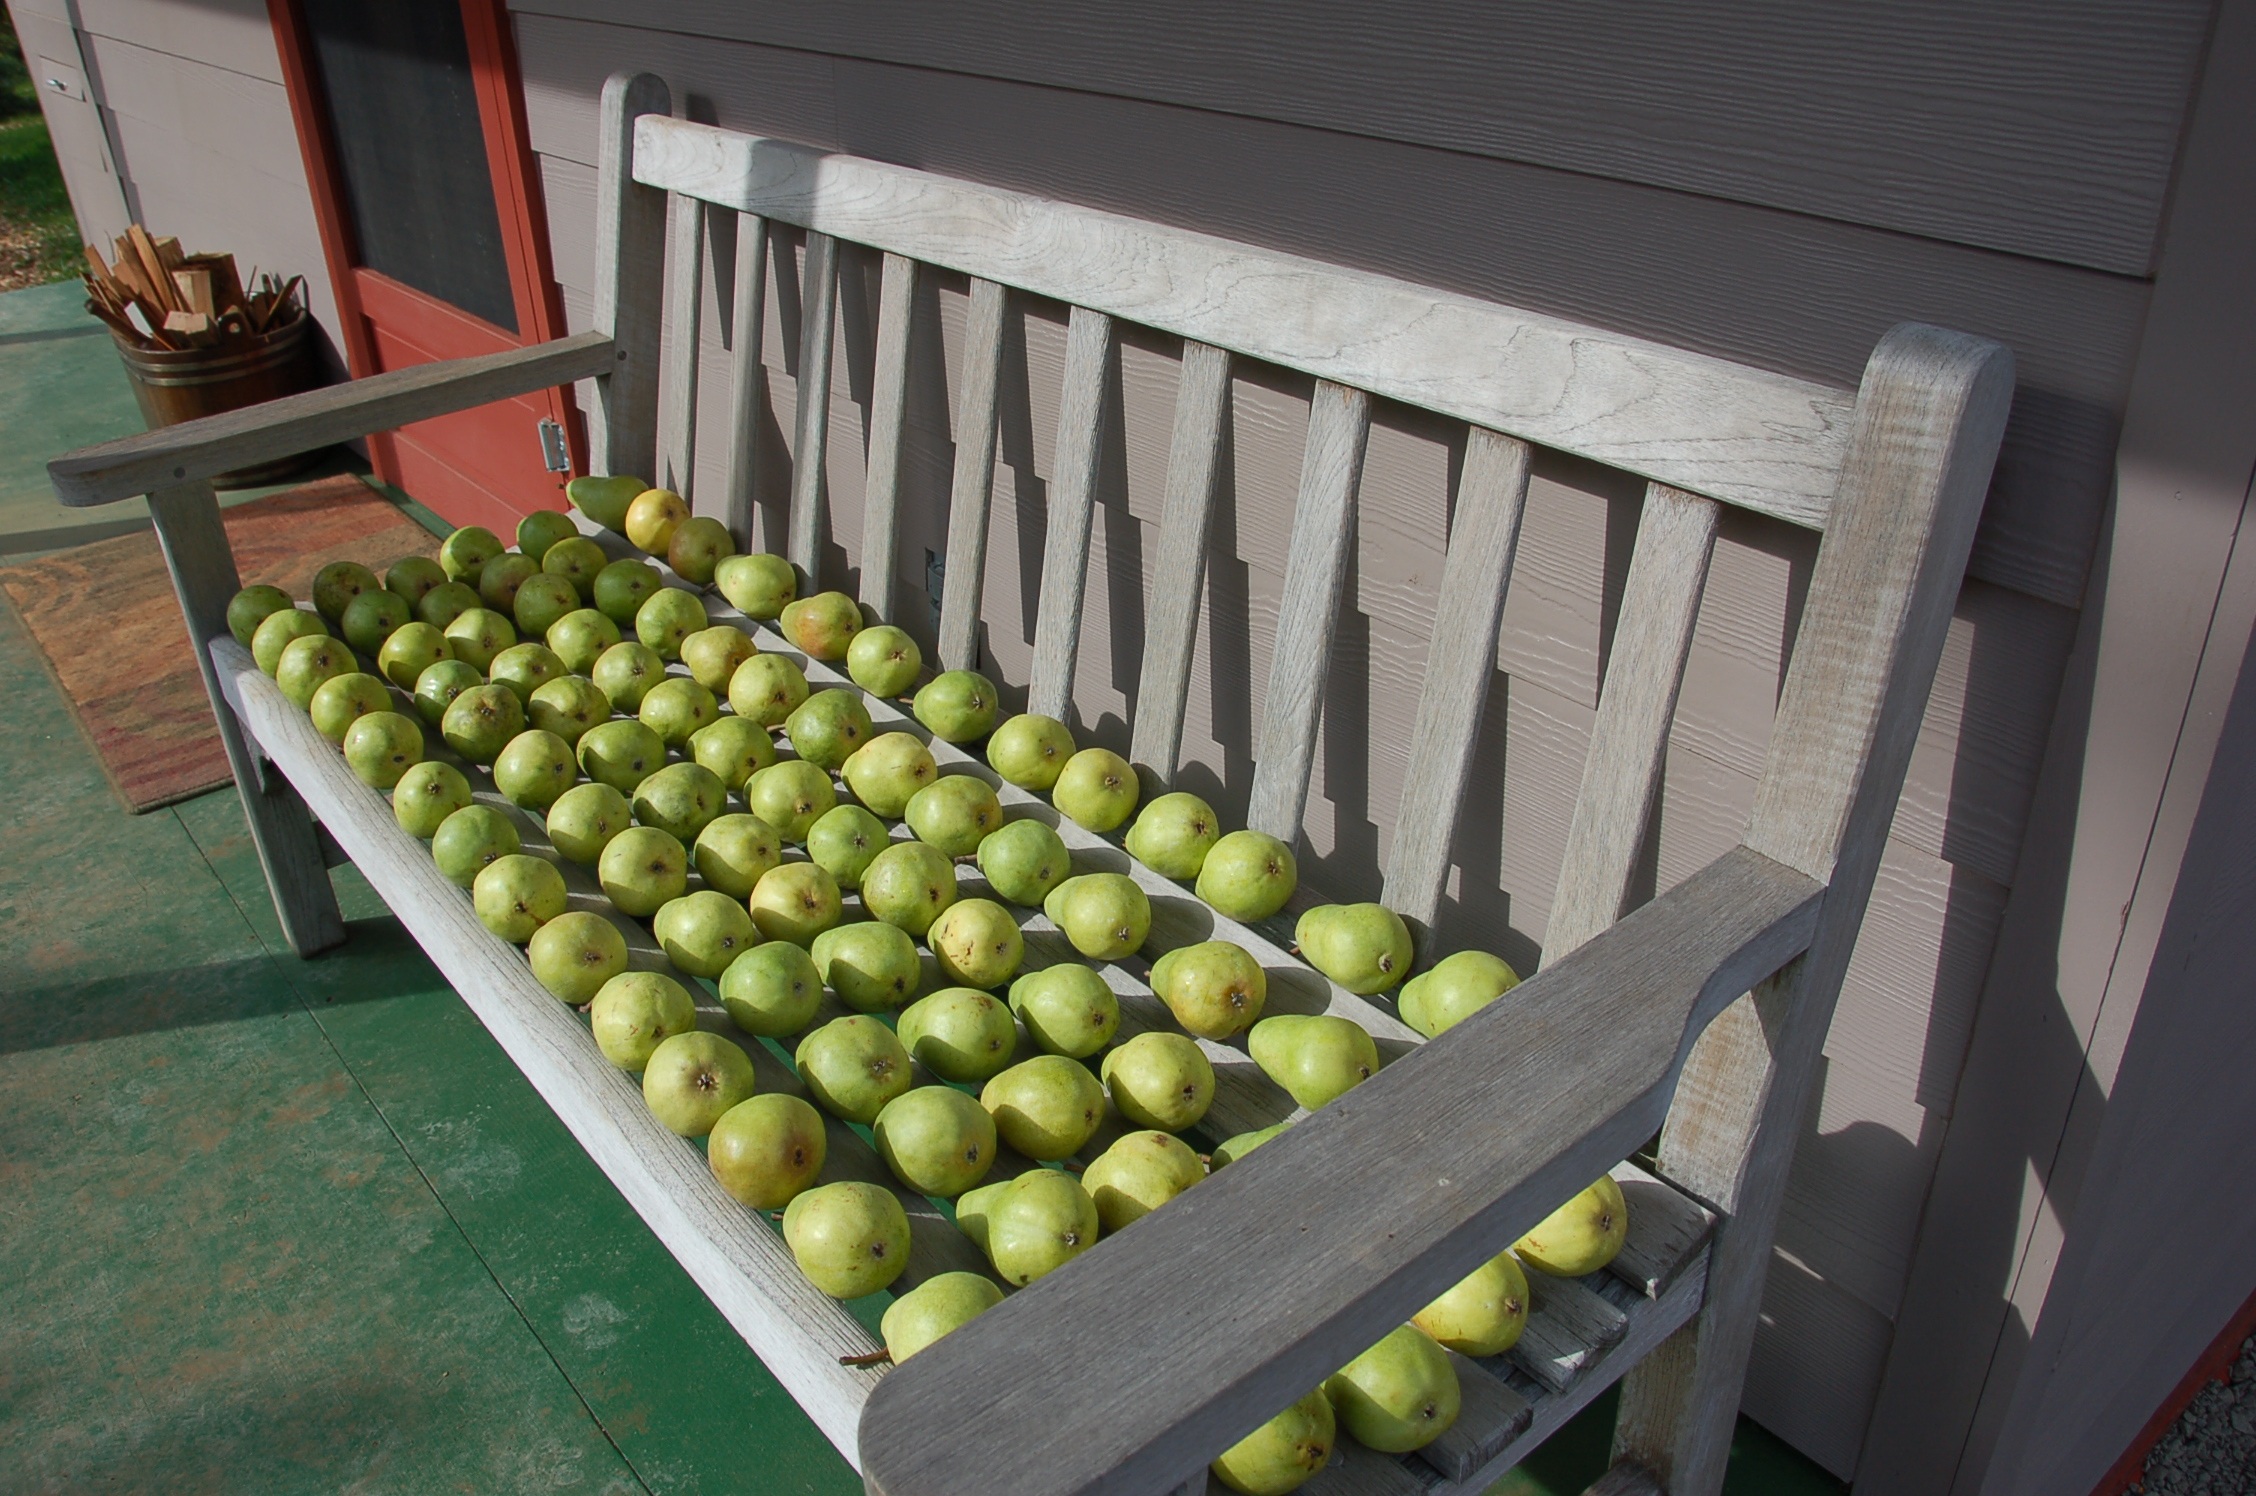
plant, fruit, fall, food, produce, agriculture, pears, flowering plant, pears on bench, green pears, land plant